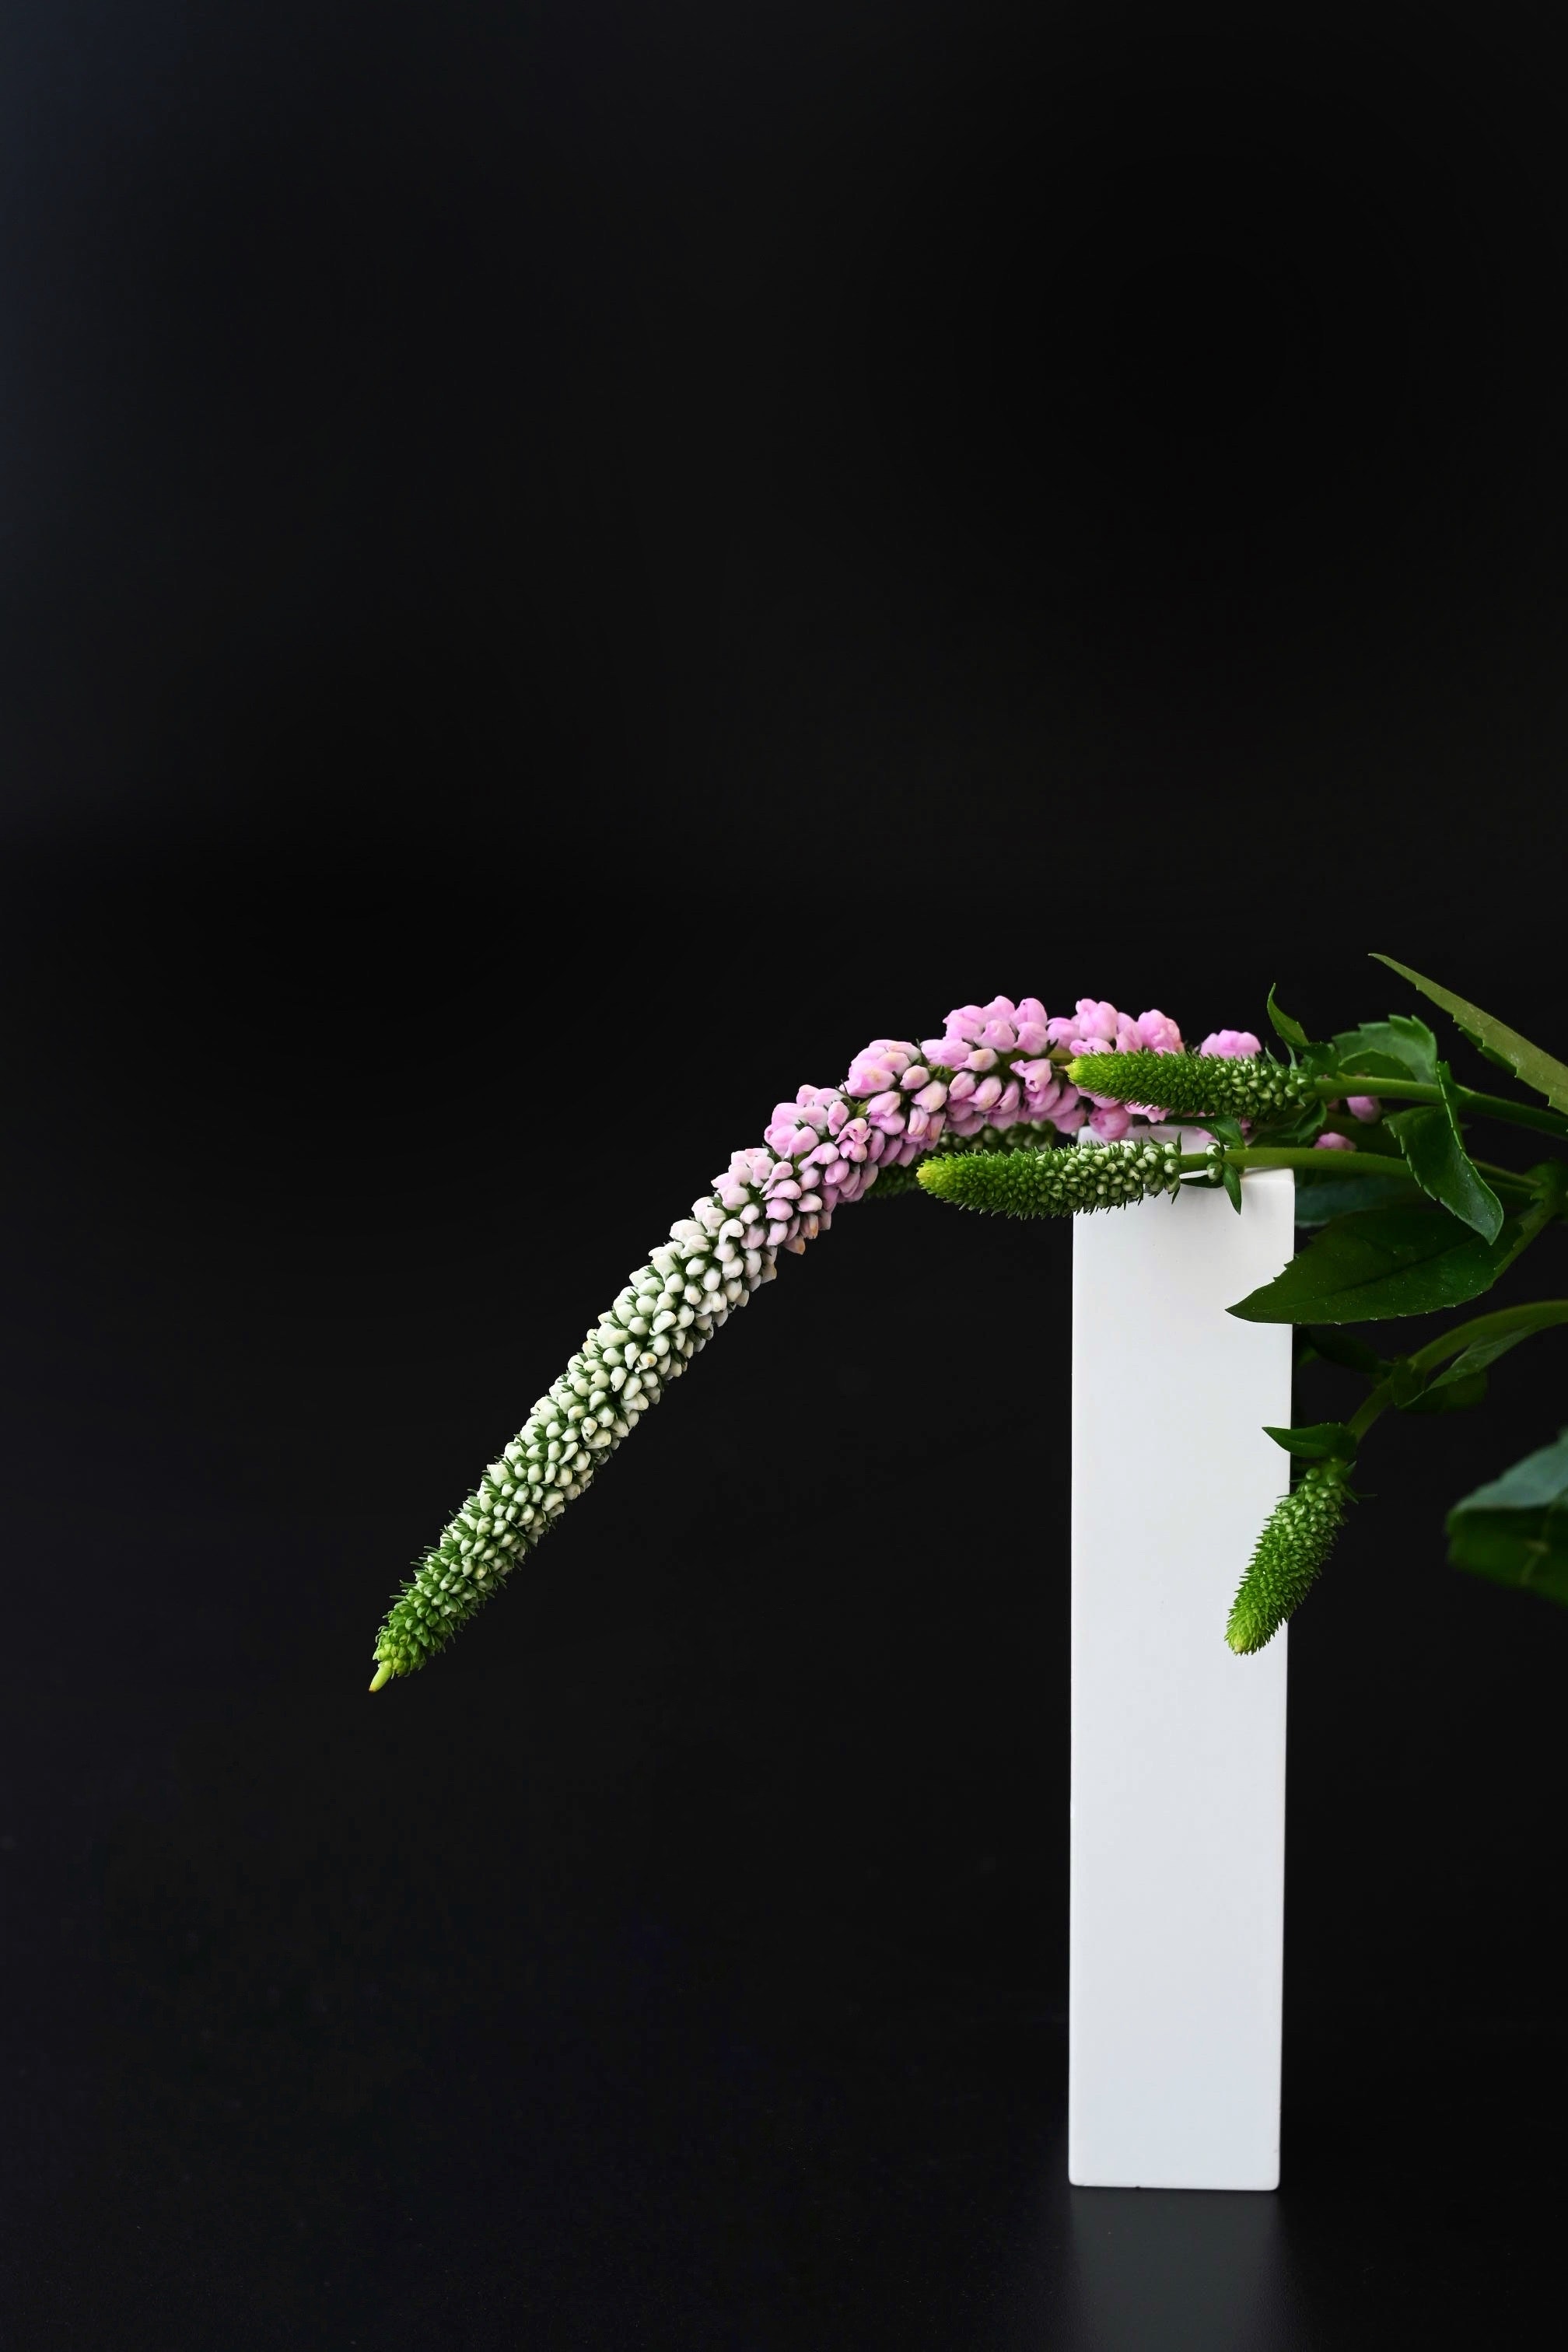
flower, plant, twig, terrestrial plant, houseplant, flash photography, flowering plant, font, jewellery, artificial flower, flower arranging, magenta, fashion accessory, grass, cut flowers, annual plant, Pedicel, macro photography, herb, art, plant stem, still life photography, darkness, floral design, arch, illustration, shrub, petal, floristry, buddleia, body jewelry, vascular plant